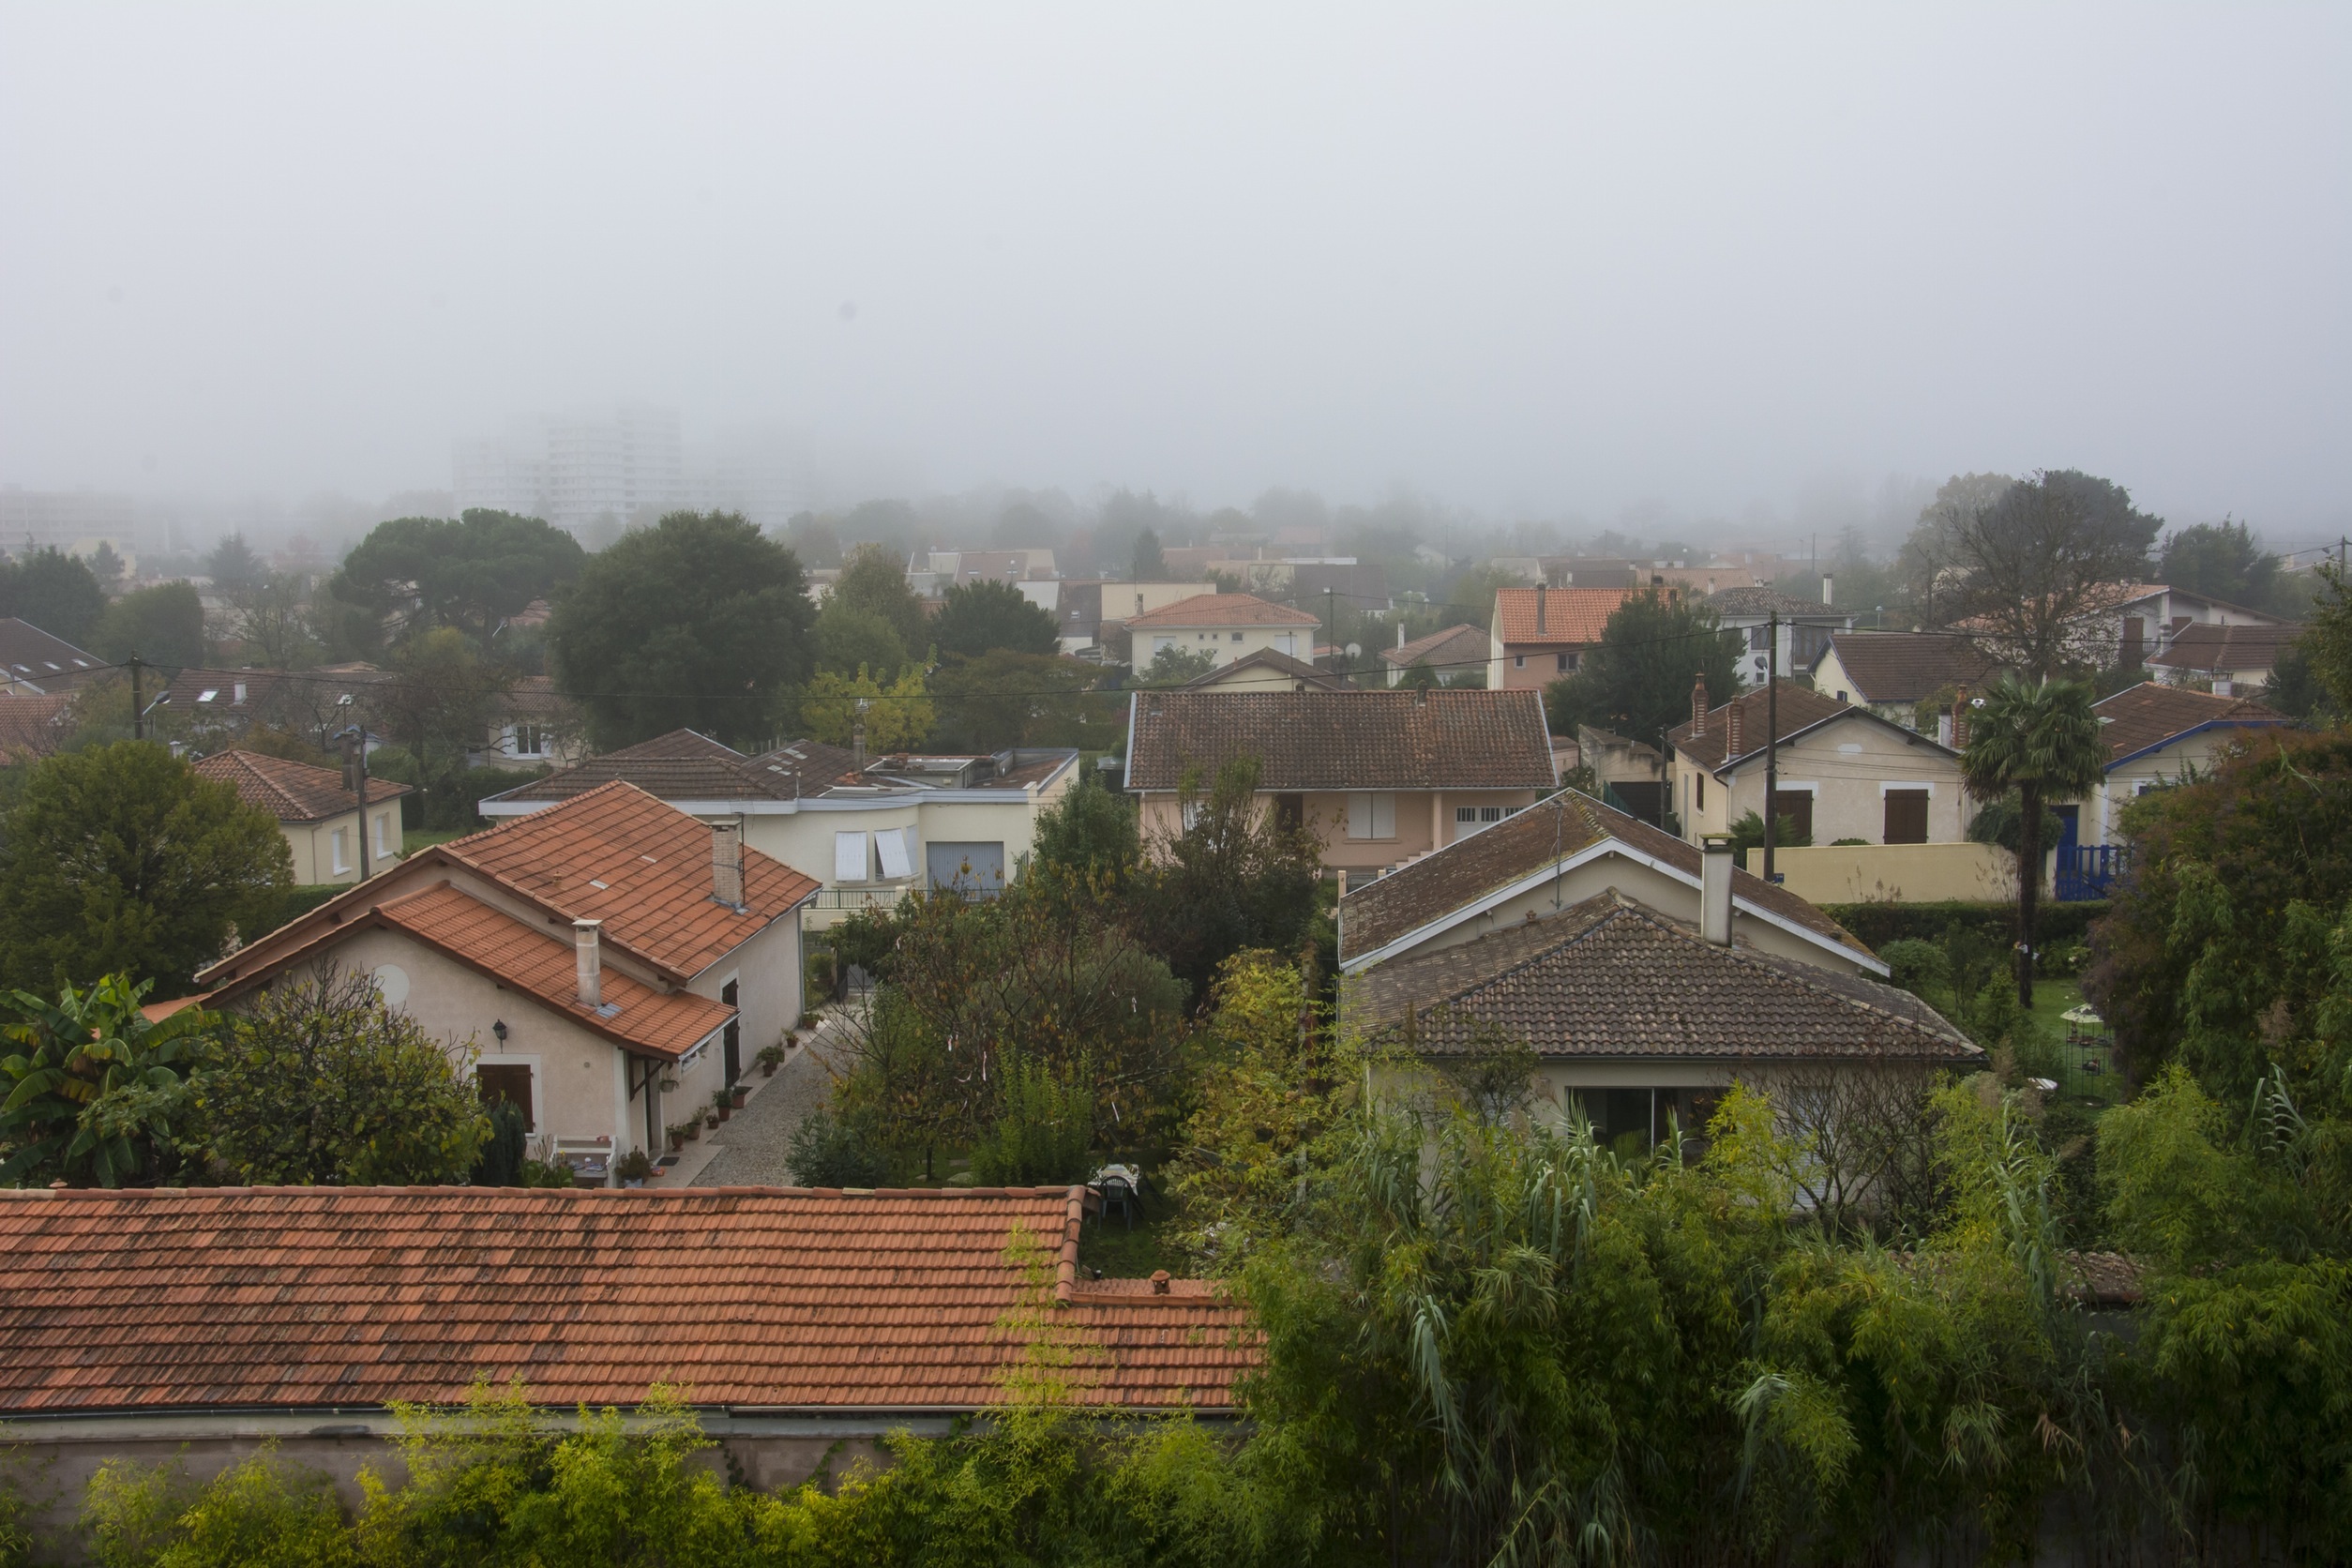
tree, architecture, fog, mist, street, house, hill, town, roof, city, home, urban, village, suburb, weather, residential, buildings, houses, estate, neighbourhood, rural area, residential area, atmospheric phenomenon, human settlement